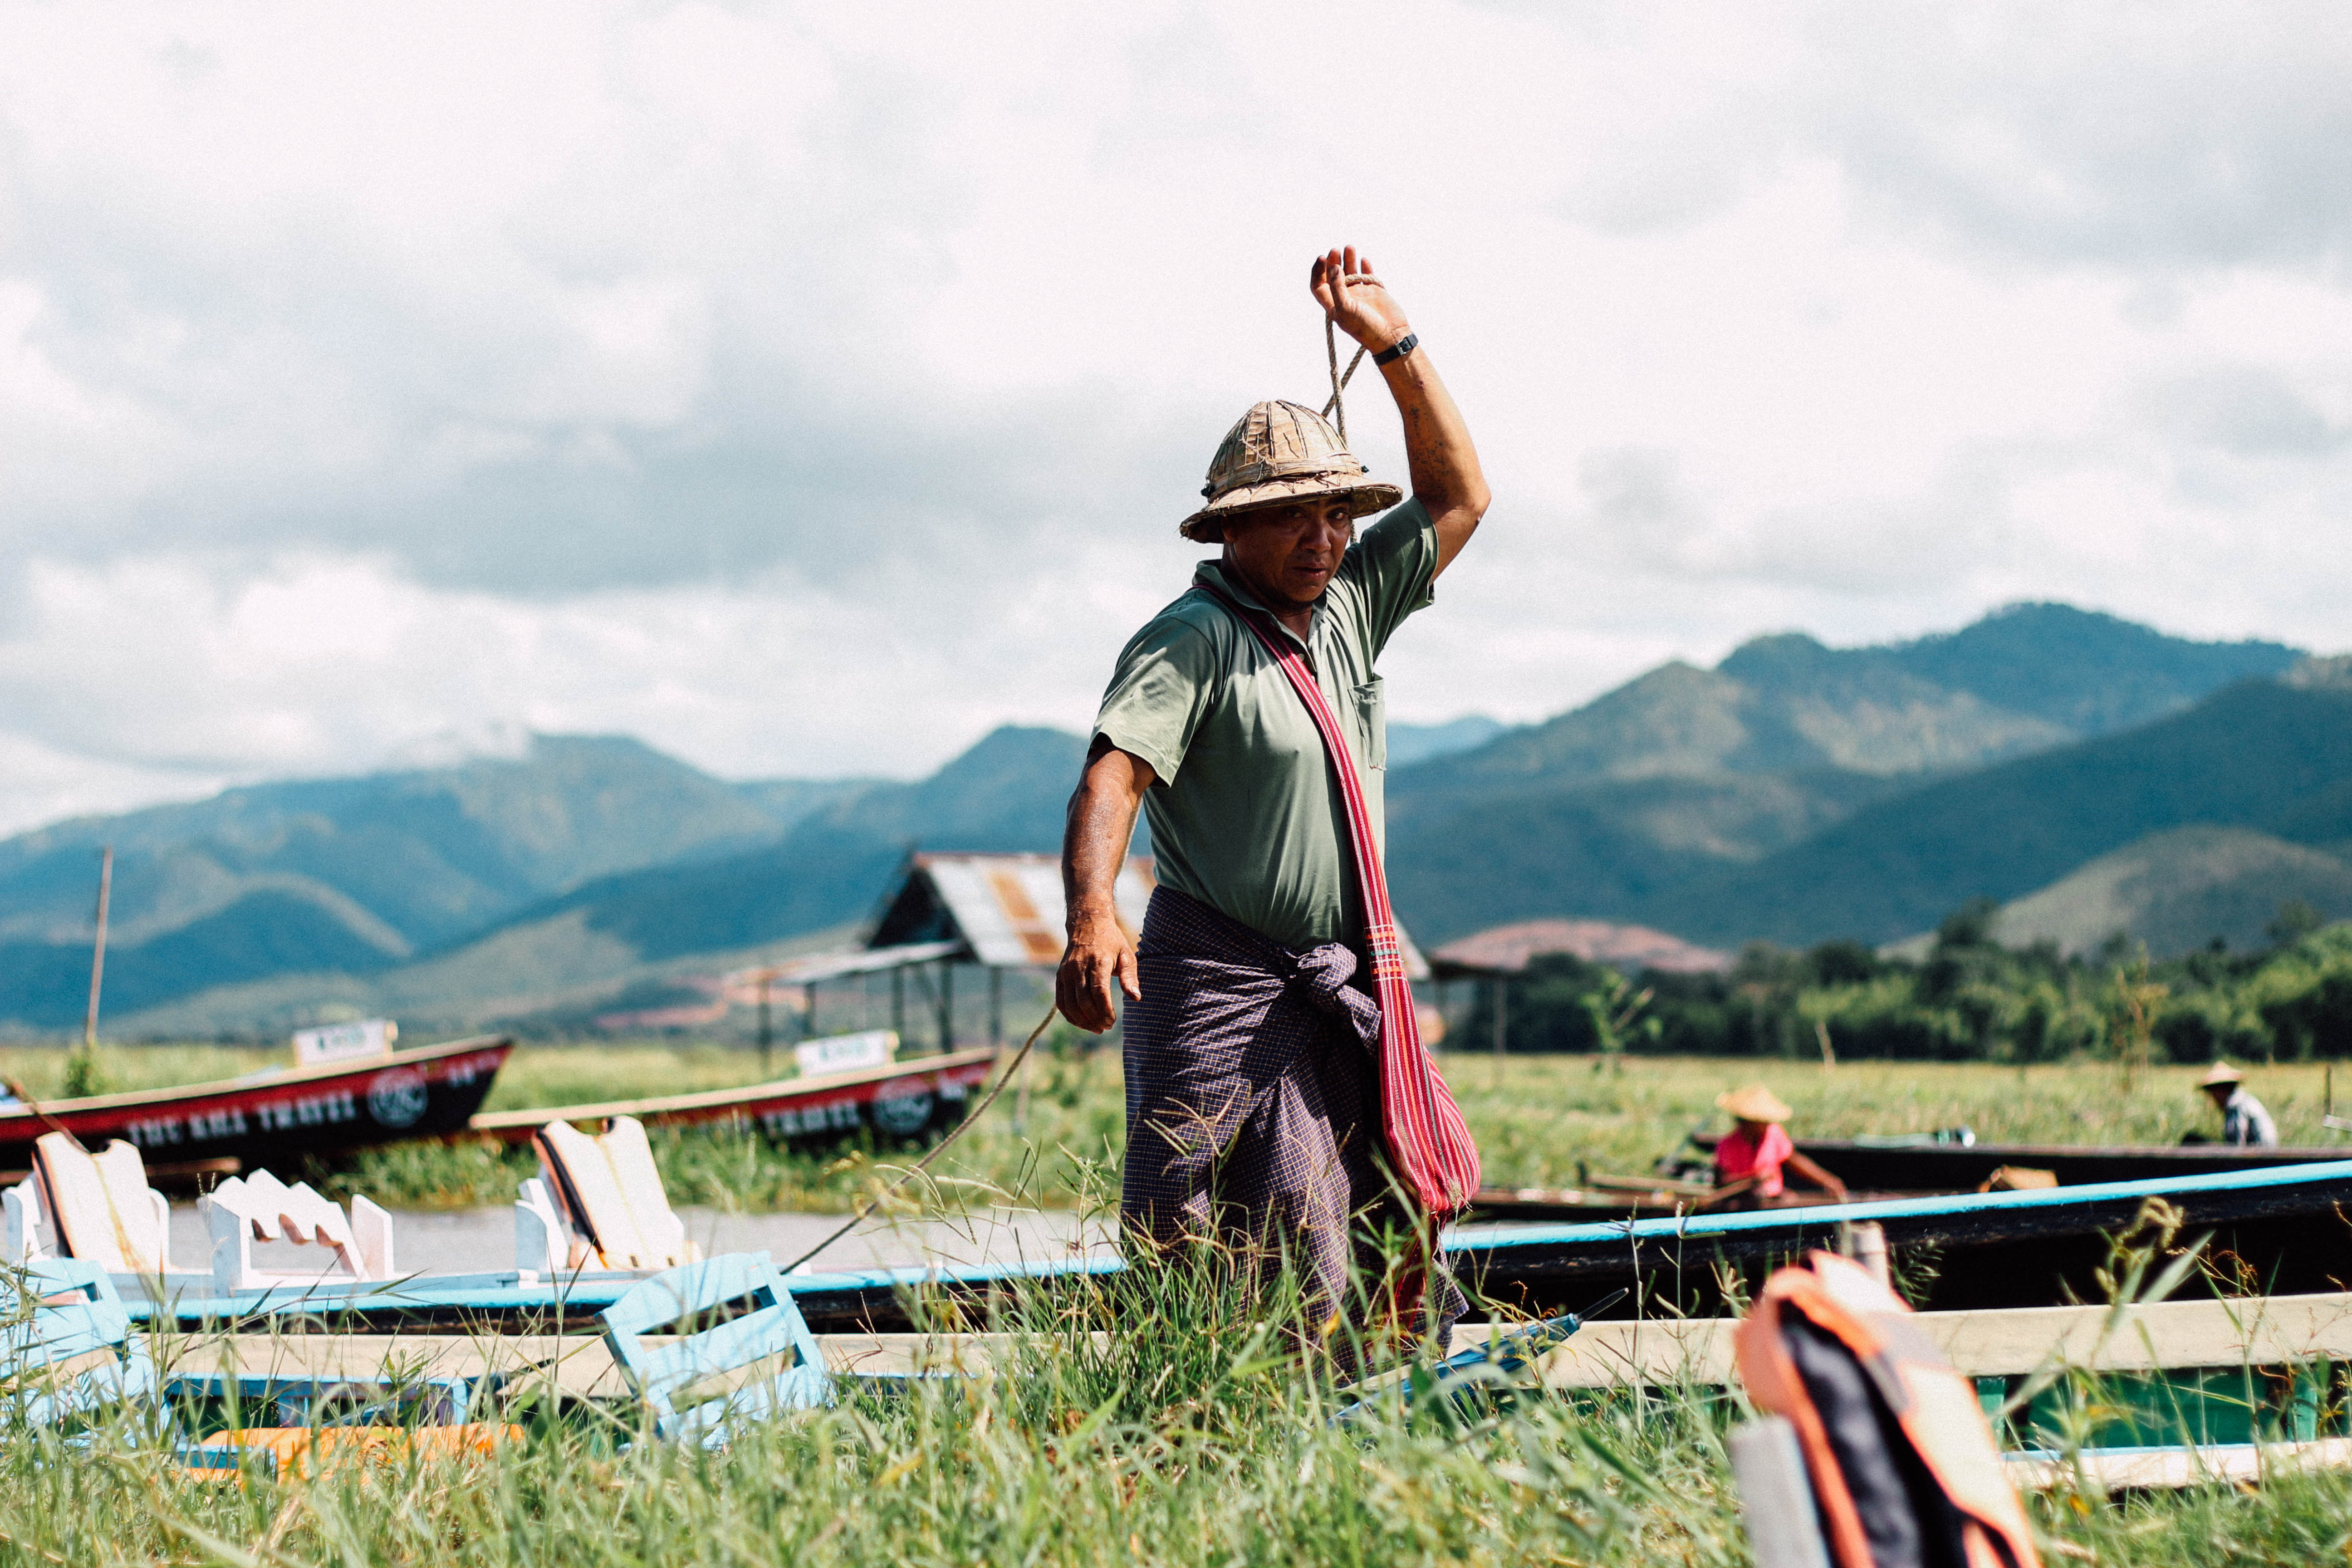
man, grass, jumping, rural, fisherman, leisure, outdoors, boats